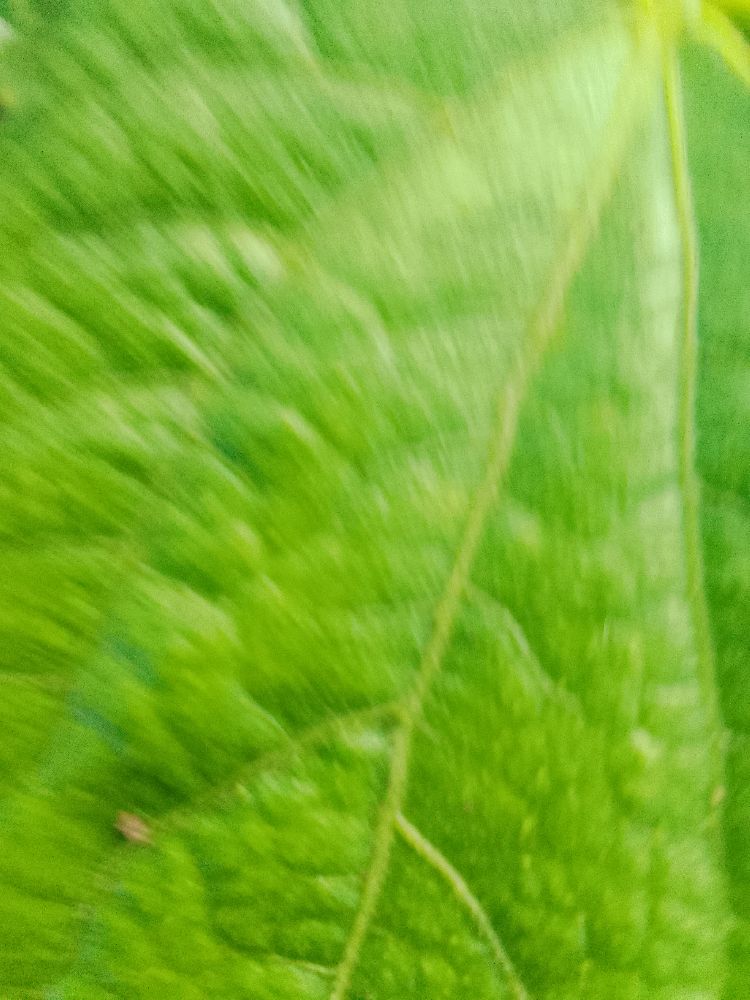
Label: healthy